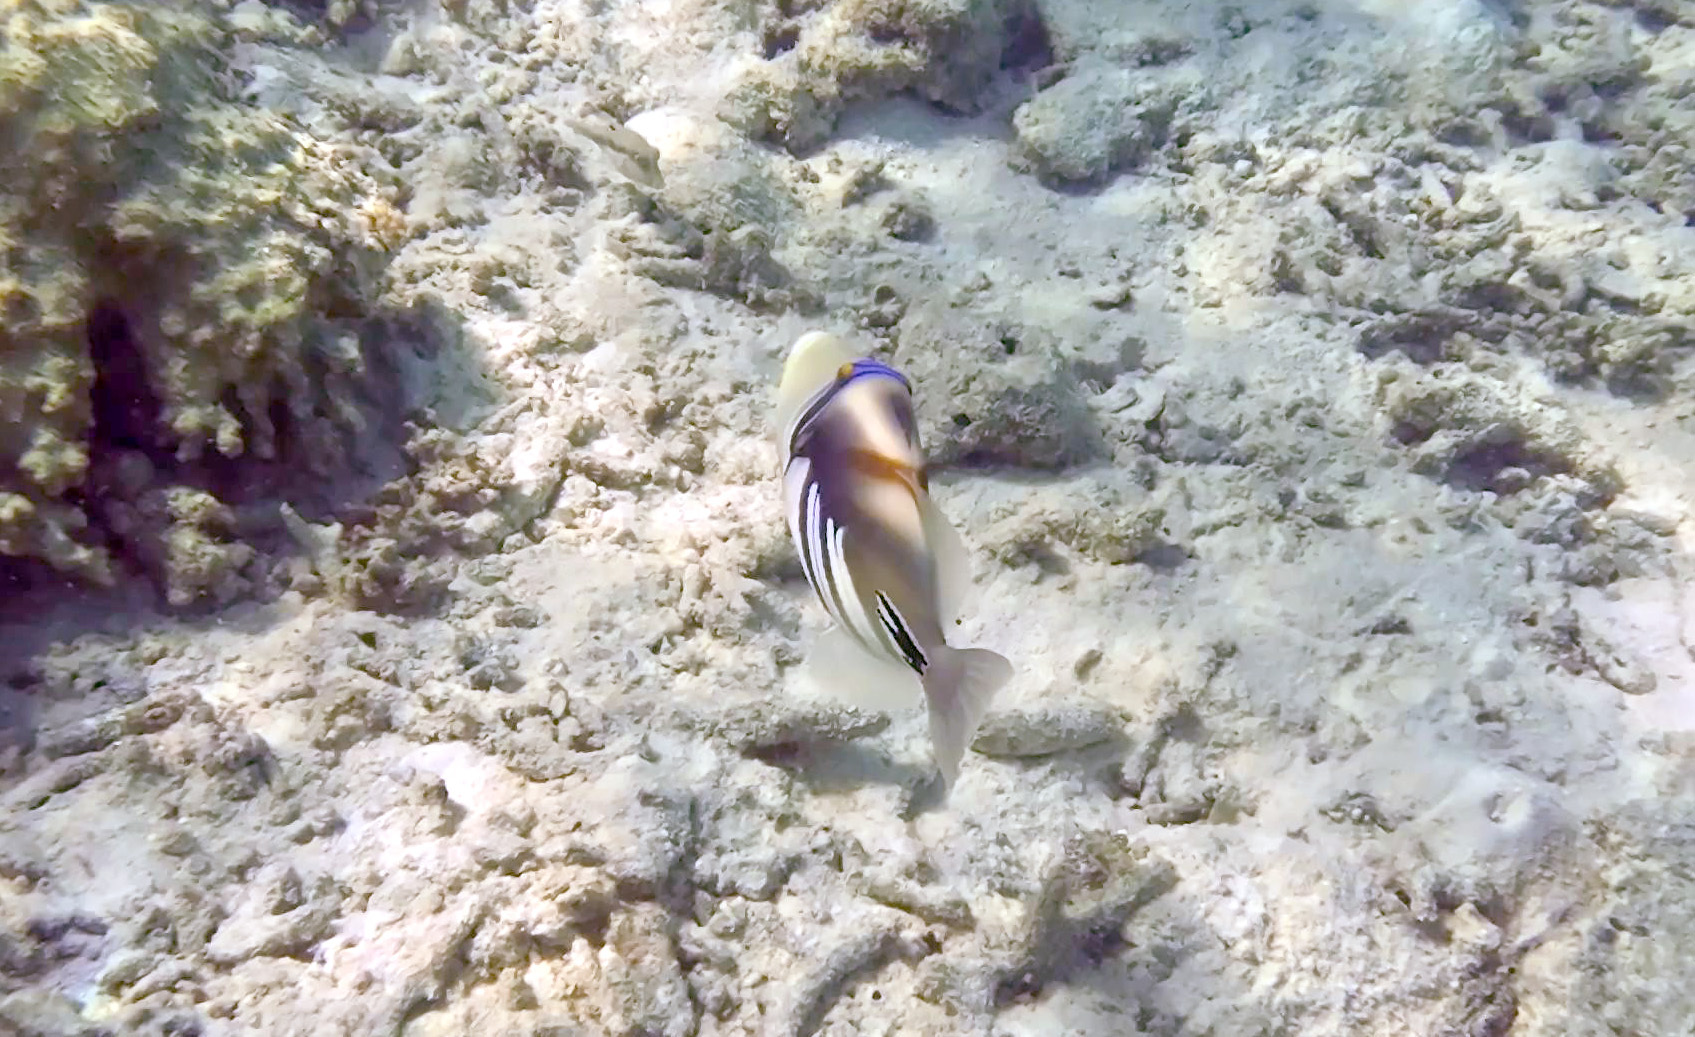
Rhinecanthus aculeatus (Lagoon Triggerfish)